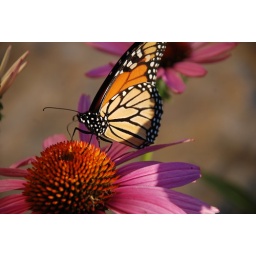
Monarch butterfly on a daisy in our flower garden in Kansas City, Kansas. Photo taken September 2006